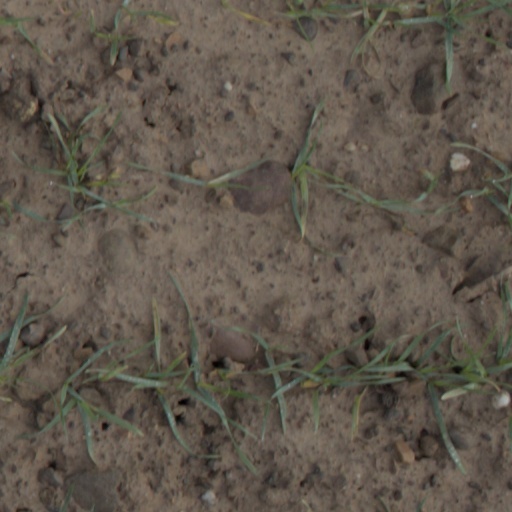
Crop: wheat